Smurfit-Stone Container

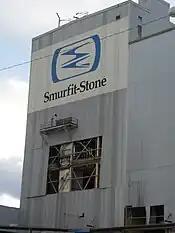
Smurfit-Stone, Frenchtown, Montana

SSCC was formed in November 1998, with the merger of Jefferson Smurfit Corporation (JSC) and Stone Container Corporation (Stone). JSC’s roots go back to 1974, when Dublin, Ireland-based Jefferson Smurfit Group (JSG) acquired partial interest in Time Industries, a Chicago-based paper and packaging company. JSG established a major presence in the United States with the 1981 acquisition of the Alton Box Board Company and the 1982 acquisition of Diamond International’s packaging operations. In 1983, JSG’s U.S. operations reorganized and the majority of these operations became subsidiaries of JSC. JSC went on to establish a leadership position in the U.S. paper and packaging industry with its 1986 acquisition of 50 percent of Container Corporation of America (CCA) from Mobil Corporation.